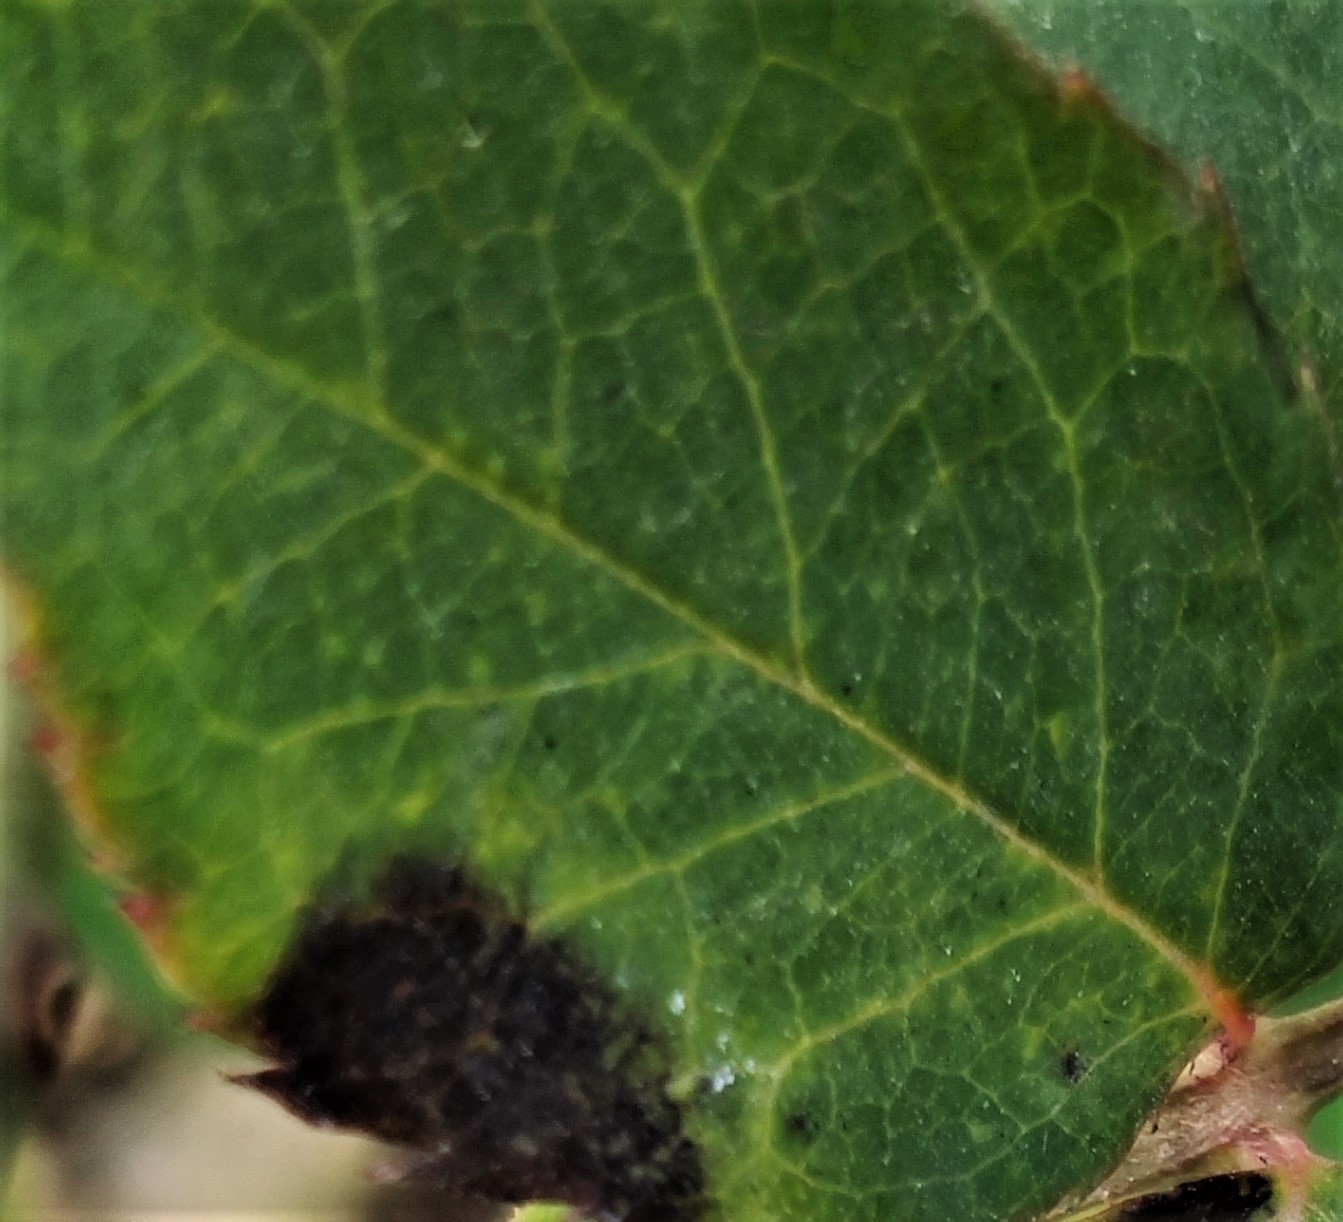
Label: Black Spot